Sudano-Sahelian architecture

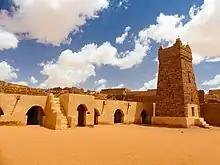

While the architecture of this region shares a certain style, a wide variety of materials and local styles are evident across this wide geographic range. In the more arid western Sahara and northern Sahel regions, stone predominates as a building material and is often associated with Berber cultures. In the southern Sahel and savannah regions mudbrick and rammed earth are the main material and is now associated with the most monumental examples of West African Islamic architecture. In some places, like Timbuktu and Oualata, both building materials are used together, with stone constructions either covered or bound with a mud plaster.